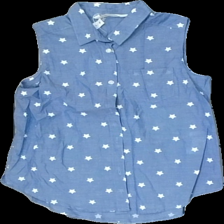
View: front
Type: Shirt
Category: Children
Brand: H&M
Colors: White, Blue
Material: 100% Cotton
Pattern: Other
Cut: Regular
Size: 140
Price range: 50-100
Recommended usage: Reuse
Description: Sleeveless shirt with satrs and a collar